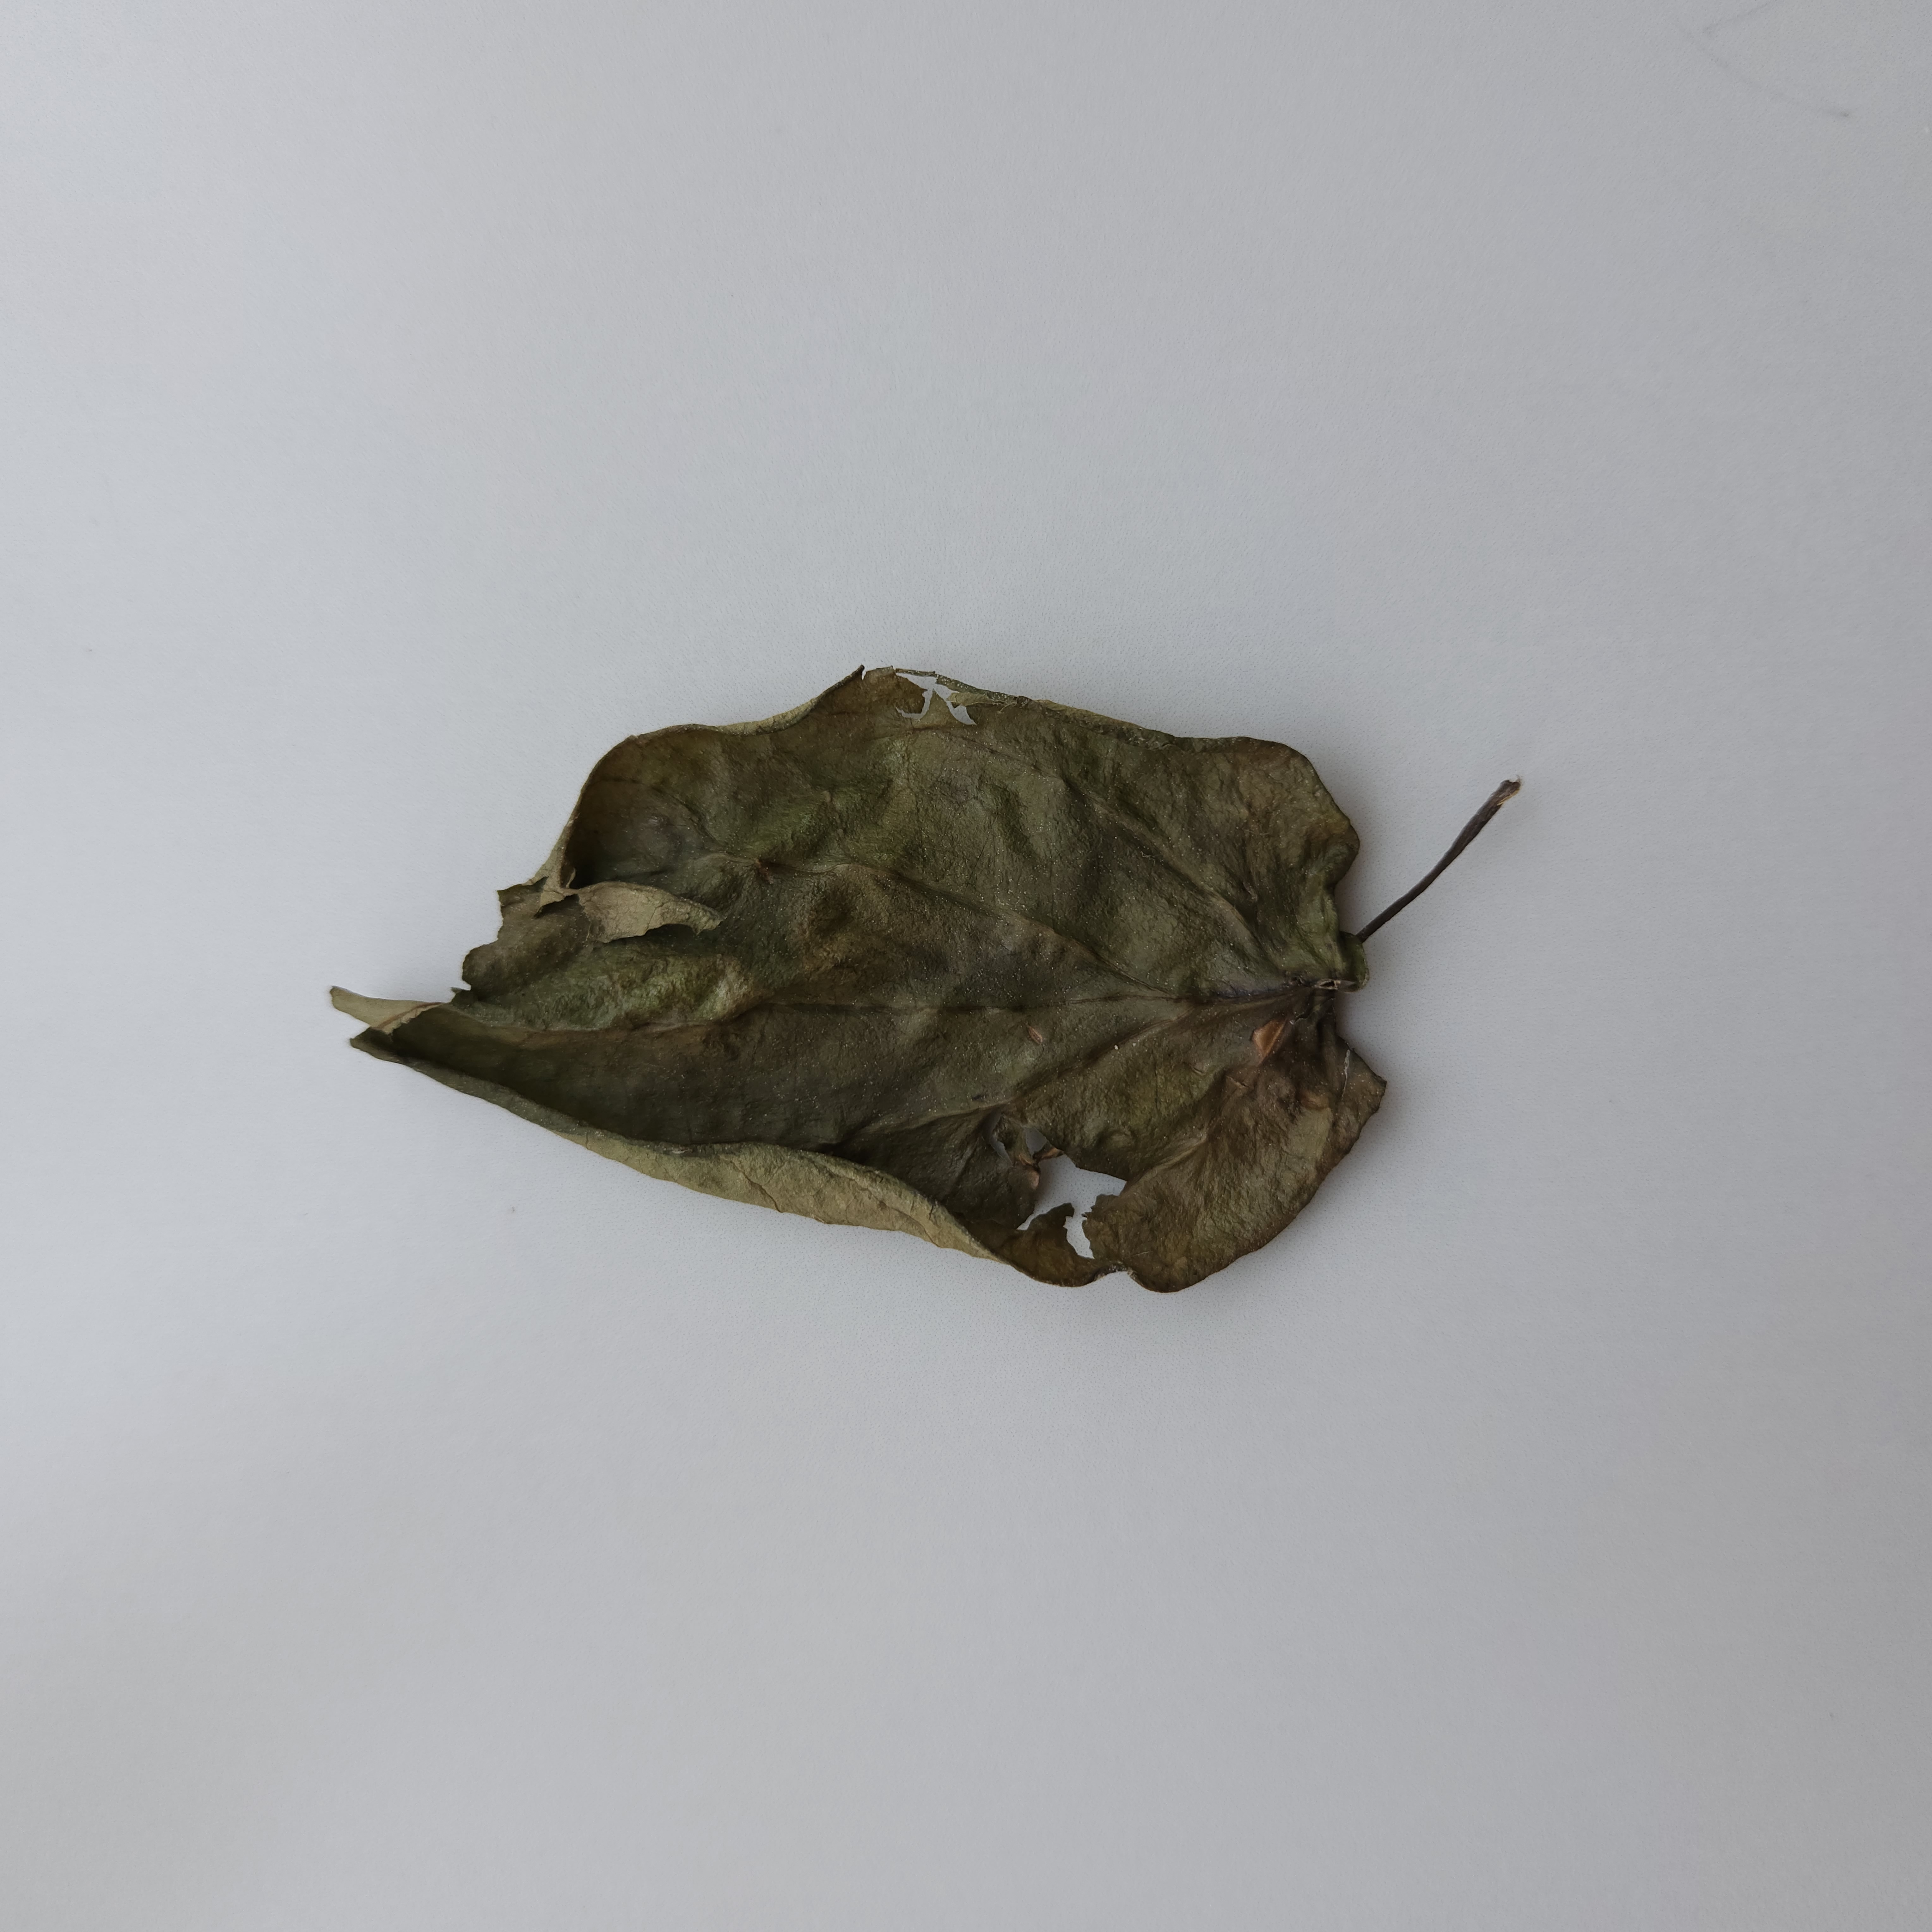
Label: Dried